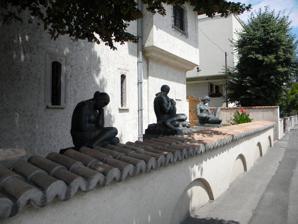
Building: Zambaccian Museum
Country: Romania
Year built: 1947
Museum in Bucharest, Romania The Zambaccian Museum in Bucharest , Romania is a museum in the former home of Krikor Zambaccian [ ro ] (1889 –1962), a businessman and art collector. The museum was founded in the Dorobanți neighbourhood in 1947, closed by the Nicolae Ceaușescu regime in 1977, and re-opened in 1992. It is now a branch of The National Museum of Art of Romania .  Its collection includes works by Romanian artists—including a masterful portrait of Zambaccian himself by Corneliu Baba —and works by several French impressionists . It is located not far from Piața Dorobanților on a street now renamed after Zambaccian. At the time the museum was founded, the act of donation stated that it must be housed in Zambaccian's former home. However, after the 1977 Bucharest earthquake (which did no detectable damage to the museum building), the Romanian government created the Museum of Art Collections , consolidating many of the city's smaller museums (and a good number of expropriated private collections). The Zambaccian collection still resided at the Museum of Art Collections at the time of the Romanian Revolution of 1989; it was returned to its historic location in 1992. Artists in the collection include Romanians Ion Andreescu , Corneliu Baba , Apcar Baltazar , Henri Catargi , Alexandru Ciucurencu , Horia Damian , Nicolae Dărăscu , Lucian Grigorescu , Nicolae Grigorescu , Iosif Iser , Ștefan Luchian , Samuel Mützner [ ro ] , Alexandru Padina [ ro ] , Theodor Pallady , Gheorghe Petrașcu , Vasile Popescu , Camil Ressu , and Nicolae Tonitza , and French artists Pierre Bonnard , Paul Cézanne —the museum has the only Cézanne in Romania—, Jean-Baptiste-Camille Corot , Eugène Delacroix , André Derain , Raoul Dufy , Albert Marquet , Henri Matisse , Camille Pissarro , Pierre-Auguste Renoir , and Maurice Utrillo , as well as pieces by two other artists who worked in France, the Spaniard Pablo Picasso and the Englishman Alfred Sisley . The courtyard features a large sculpture by Romanian sculptor Oscar Han ; other sculptors with works in the collection are Constantin Brâncuși , Cornel Medrea , Milița Petrașcu , Dimitrie Paciurea , and Frederic Storck . Storck's own former home, also in the north end of Bucharest, is also now a museum. External links Wikimedia Commons has media related to Muzeul Zambaccian . Official site (branches of the National Museum of Art of Romania) The Zambaccian Museum (2023) Interior of the museum Nu dans un paysage , by Auguste Renoir Pont sur la Seine , by Alfred Sisley Portrait of Gala Galacticon by Nicolae Tonitza This portrait of a girl is the only Paul Cézanne painting in Romania. 44°27′39″N 26°05′28″E / 44.46085°N 26.09100°E / 44.46085; 26.09100 v t e Museums in Bucharest Aeronautic National Museum of Romanian Aviation Anthropology Dimitrie Gusti National Village Museum Romanian Peasant Museum Art Frederic and Cecilia Cuțescu-Storck Art Museum Museum of Art Collections Museum of Recent Art National Museum of Art of Romania National Museum of Contemporary Art Nicolae Minovici Folk Art Museum Theodor Aman Museum Theodor Pallady Museum Zambaccian Museum History Bucharest Observatory Cotroceni Palace Jewish Museum National History Museum of Romania Palace of the Parliament Memorial house Cantacuzino Palace Tudor Arghezi House Military National Military Museum National Museum of Firefighters Natural Grigore Antipa National Museum of Natural History National Geological Museum Technical Dimitrie Leonida Technical Museum Category Authority control databases International VIAF National United States Other IdRef